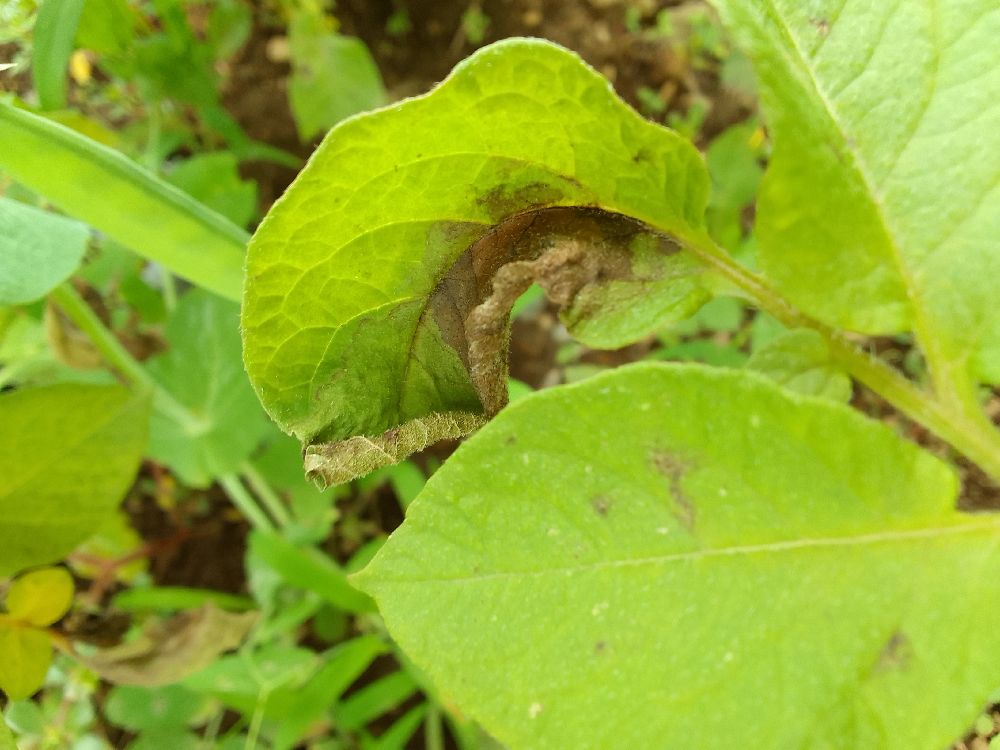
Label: Late blight